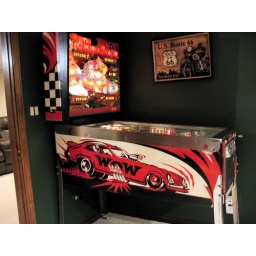
customer painted border around back glass black to make the game look &amp;quot;meaner&amp;quot;